Boeing Galleries

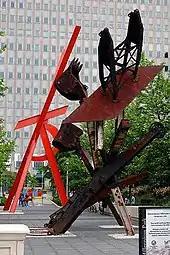

The gallery hosted Mark di Suvero, whose large-scale abstract expressionism sculptures were on display from April 17, 2007 – October 12, 2008. The original duration of the exhibition was supposed to only be until April 1, 2008, but the exhibit was extended through the summer and fall of 2008. It is presented by the Chicago Department of Cultural Affairs, Millennium Park, in cooperation with Millennium Park, Inc., and is sponsored by The Boeing Company with support from the Richard H. Driehaus Foundation.